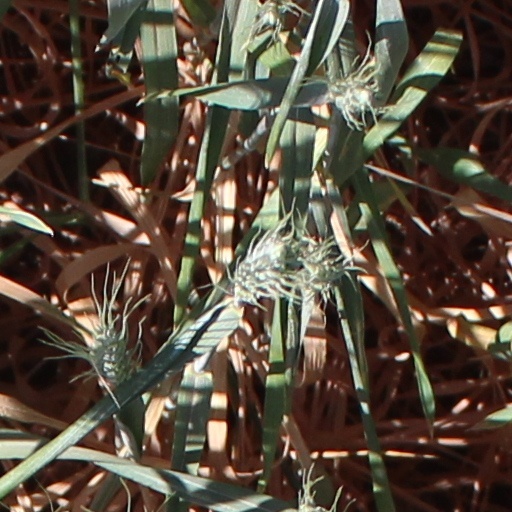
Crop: wheat